Faustina Kowalska

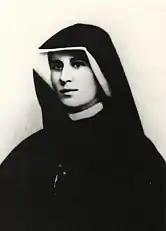
Faustyna Kowalska

In 1965, with the approval of the Holy Office, Karol Wojtyła, then Archbishop of Kraków and later Pope John Paul II, opened the initial informative process into Kowalska's life and virtues, interviewed witnesses and, in 1967, submitted a number of documents about Kowalska to the Vatican and requested the start of the official process of her beatification. That was begun in 1968 and concluded with her beatification on 18 April 1993. She was canonised on 30 April 2000, and her feast day is 5 October.